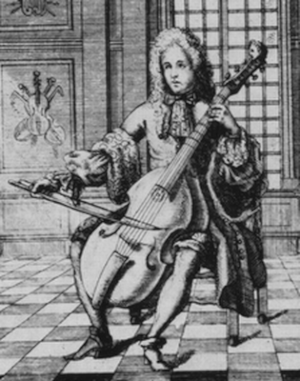
Cet article traite de l'opéra néerlandais aux Pays-Bas méridionaux et en Flandre dans la période qui s'étend de 1678, l'année où le singspiel De triomfeerende min, du compositeur flamand Carolus Hacquart, est représenté à La Haye, jusqu'en 1948, l'année de la création de l'opéra homonyme d'August L. Baeyens, d'après le singspiel de Hacquart.